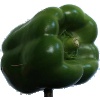
Label: green_pepper